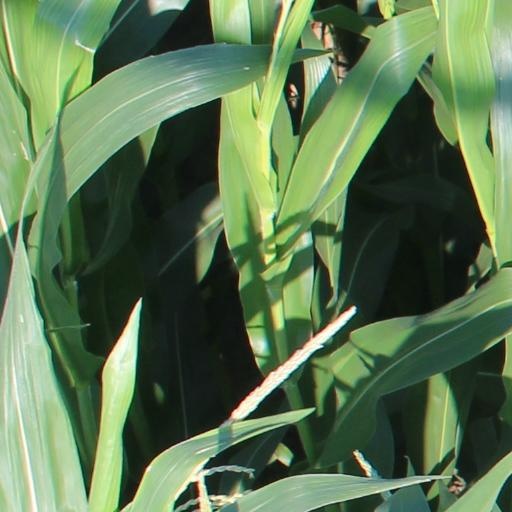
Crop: maize; corn